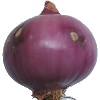
Label: Onion Red Peeled 1